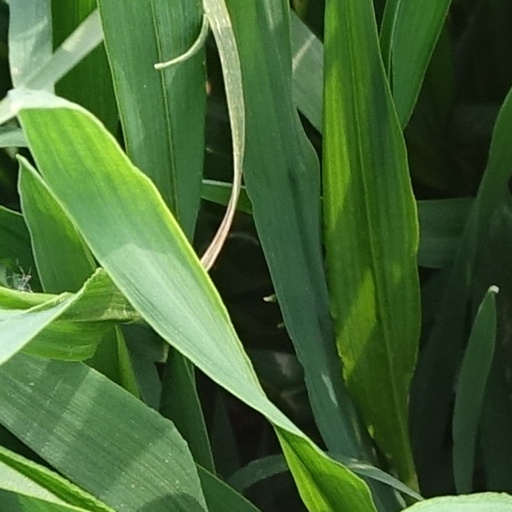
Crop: wheat